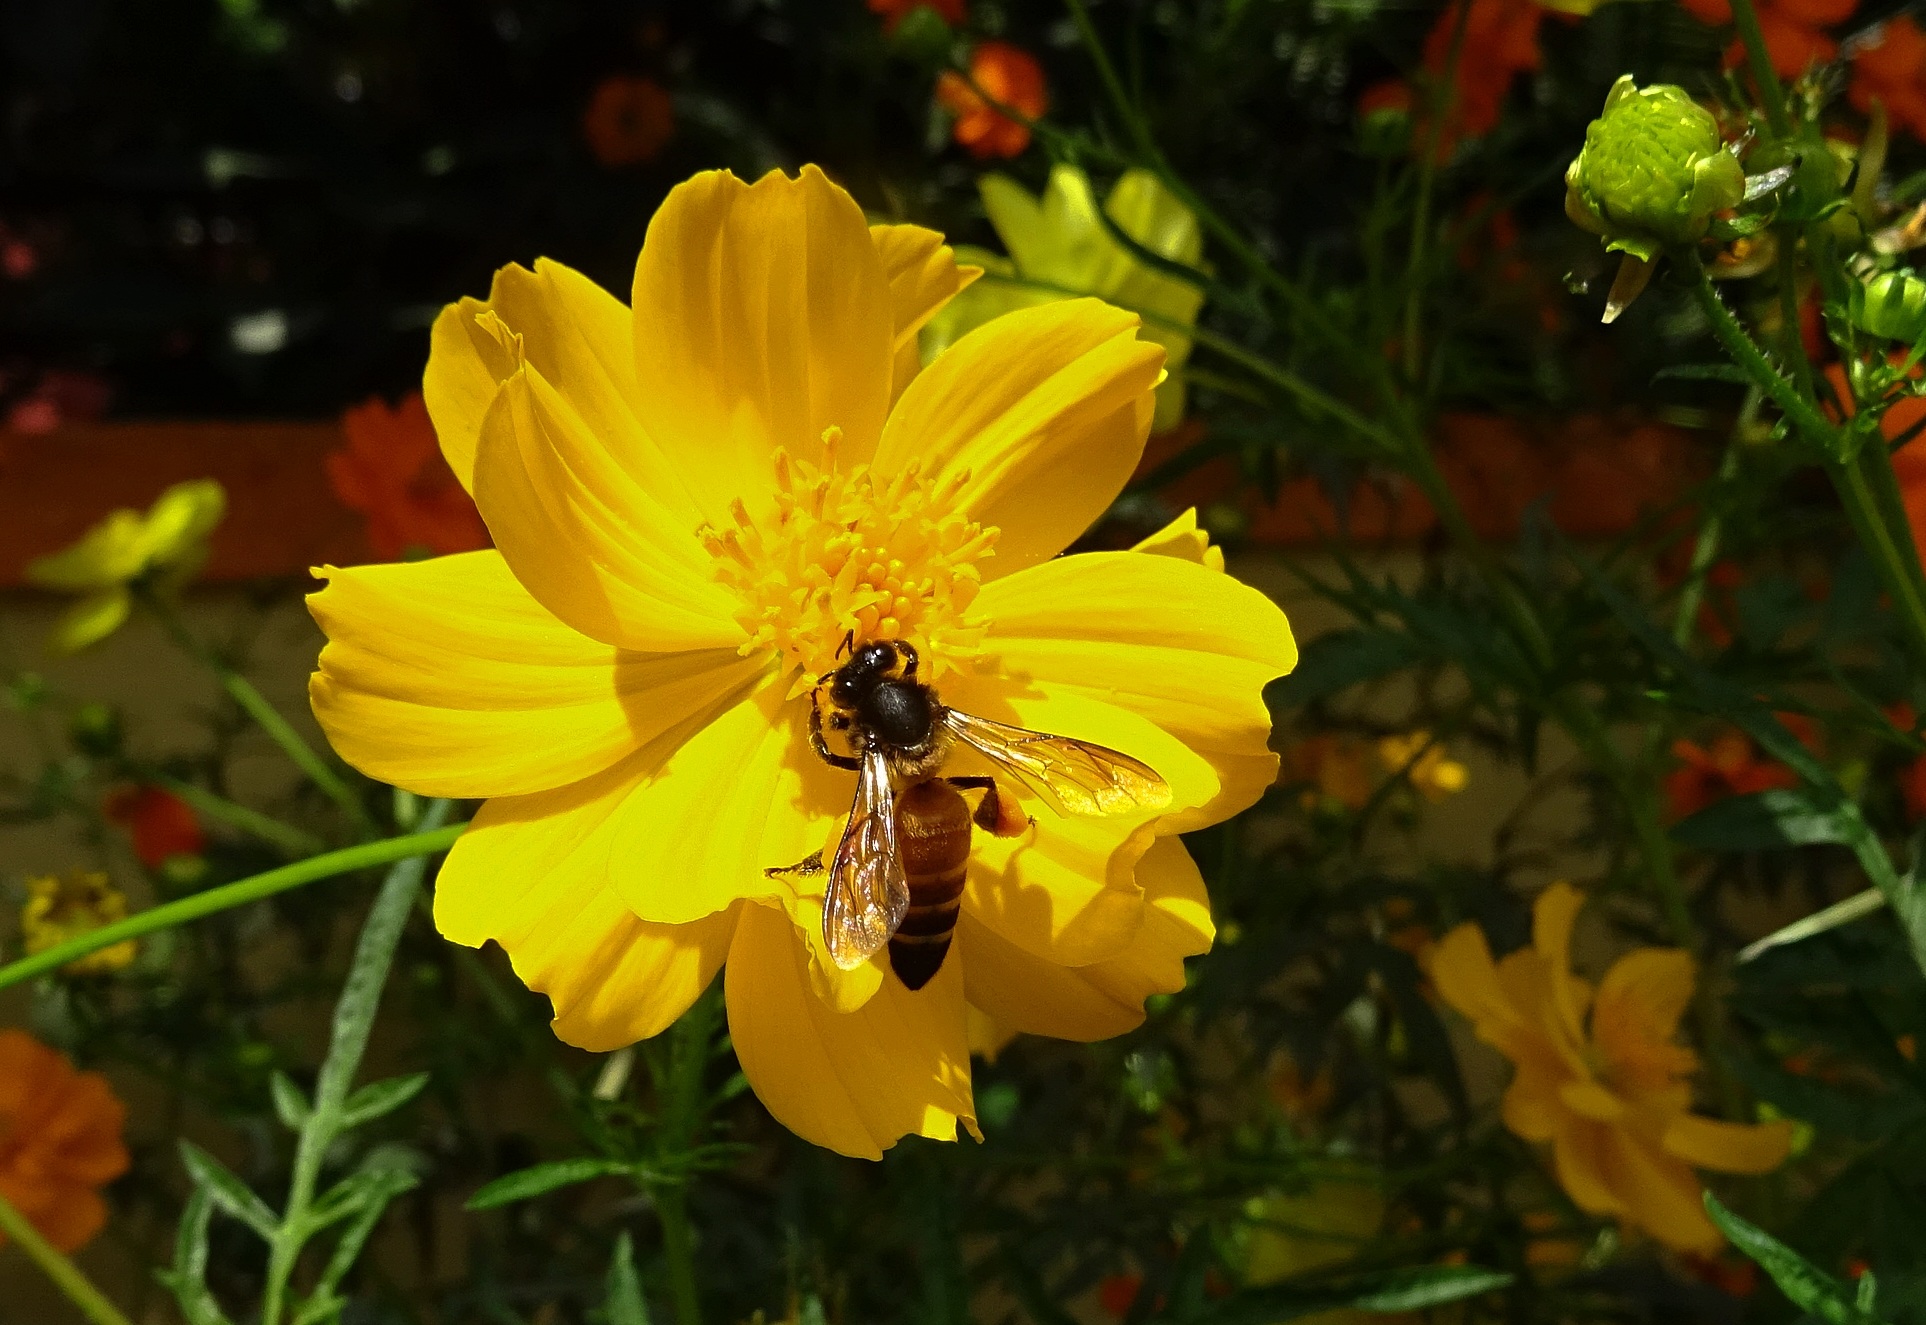
nature, plant, meadow, cosmos, flower, petal, insect, botany, blooming, yellow, garden, dharwad, flora, invertebrate, wildflower, bright, bee, india, nectar, macro photography, flowering plant, honey bee, daisy family, cosmos sulphureus, annual plant, land plant, membrane winged insect, garden cosmos